Urartu Training Centre

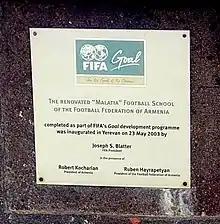
The inauguration details of the centre

Urartu Training Centre was officially opened on 23 May 2003 on the grounds of the former Malatia Football School named after Eduard Grigoryan, located in the Malatia-Sebastia District of the capital Yerevan. The opening ceremony was attended by then-presidents of FIFA Sepp Blatter, then-president of Armenia Robert Kocharyan, and then-president of the Football Federation of Armenia Ruben Hayrapetyan. The centre was renovated and completed as part of FIFA's "Goal" development programme. Occupying an area of 65,000 m, the centre is used for youth and senior teams training.